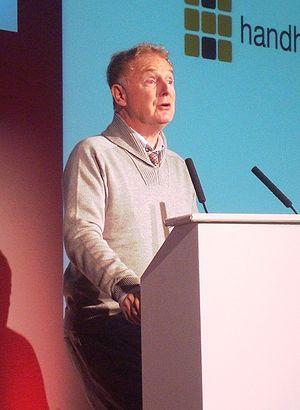
Never Mind The Bollocks, Here's the Sex Pistols est l'unique album studio du groupe britannique de punk rock Sex Pistols sorti le 28 octobre 1977 au Royaume-Uni sur le label Virgin Records. Enregistré d'octobre 1976 à août 1977 sur plusieurs sessions aux Studios Wessex, à Londres, avec le producteur Chris Thomas et l'ingénieur du son Bill Price, il est majoritairement composé par Steve Jones et Glen Matlock, tandis que Johnny Rotten écrit et chante les paroles dénonçant l'establishment, la monarchie britannique et l'industrie musicale.